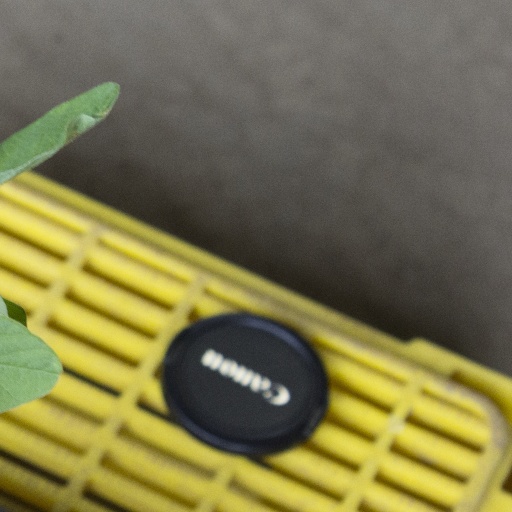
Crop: soybean